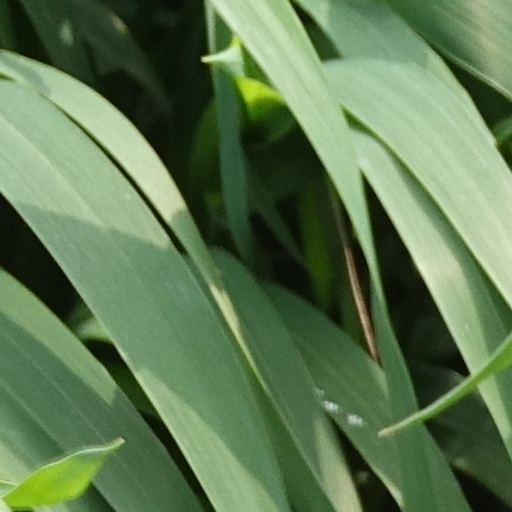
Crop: wheat